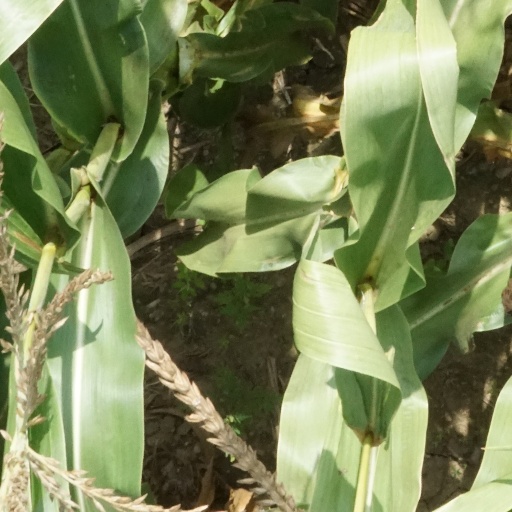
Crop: maize; corn